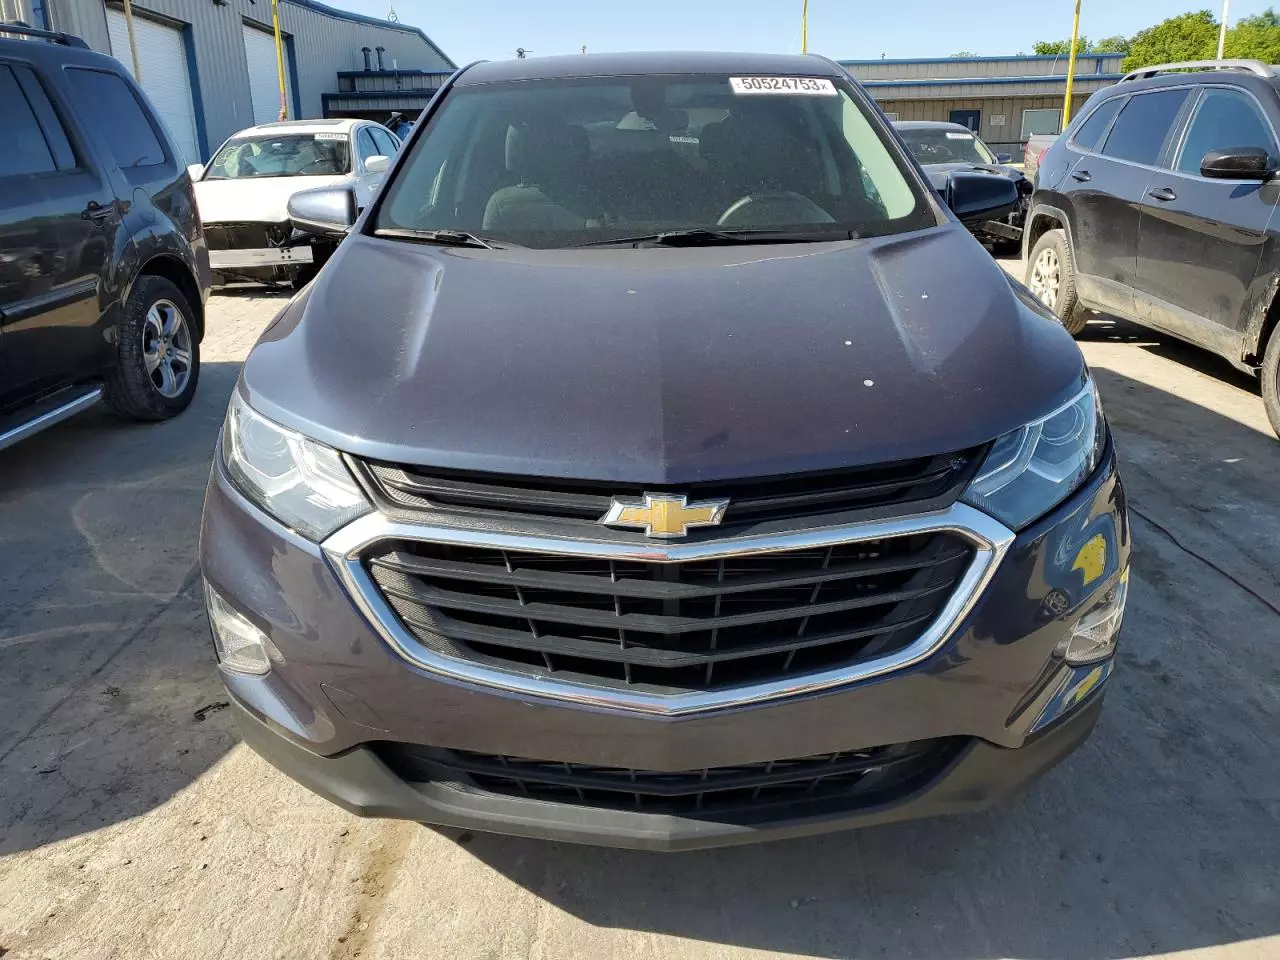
Aucun dommage détecté.
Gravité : aucun